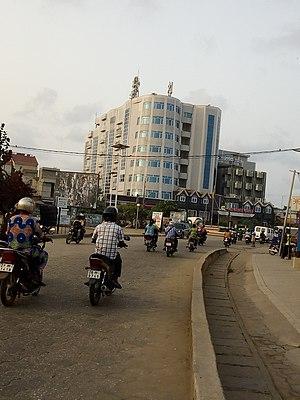
Sun Beach Hotel est un Hôtel 4 étoiles bâti dans un quartier appellé Fidjrossè à 5 mn de la plage de Cotonou, à 10mn de l'Aéroport International de Cotonou, à 5 minutes de la ""Route des Pêches"" et à 9 km du Marché Dantokpa en République du Bénin.Il est composé de 130 chambres standards et de suites présidentielles.
Fidjrossè est un quartier situé à l'ouest de la ville de Cotonou au Bénin, voisin du quartier Agla. C'est l'un des quartiers les plus beaux et les plus riches de la ville.